Faust (2011 film)

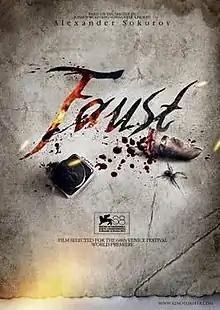

Faust is a 2011 Russian film directed by Alexander Sokurov. Set in the 19th century, it is a free interpretation of the Faust legend and its respective literary adaptations by both Johann Wolfgang von Goethe (1808) as well as Thomas Mann. The dialogue is in German. The film won the Golden Lion at the 68th Venice International Film Festival. At the 2012 Russian Guild of Film Critics Awards the film was awarded the prizes for Best Film, Best Director (Alexander Sokurov), Best Script (Yuri Arabov) and Best Male Supporting Actor (Anton Adasinsky). It received generally positive reviews from critics.